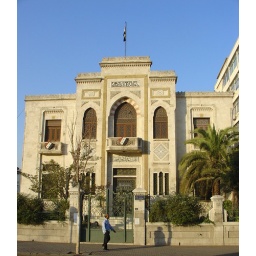
Official building in the Nasr street of Damascus